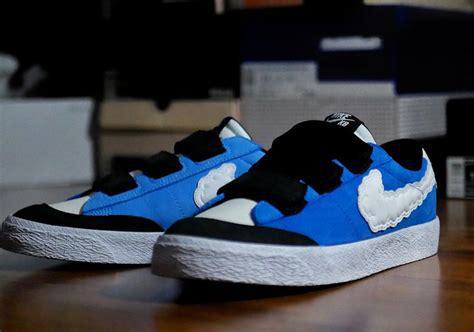
Brand: Nike
Model: Blazer SB